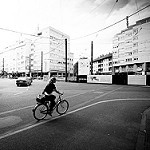
Label: street